Glidden Doman

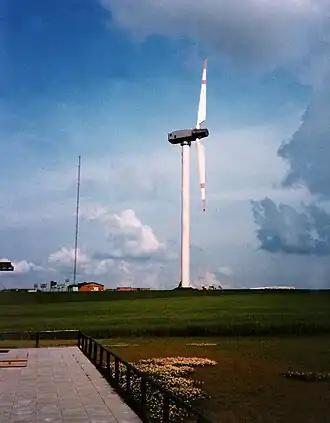

In January 1970, Doman went to work for Boeing Vertol – Boeing's helicopter division in Philadelphia. There he continued his helicopter pioneering, working on U.S. Army-funded research and patenting additional design improvements for helicopter speed increases and vibration reductions. The 1973 arab oil embargo triggered a great interest in wind energy at Boeing and numerous other companies. While continuing his helicopter innovations, Doman began to conduct wind turbine research. He adapted computer simulation models designed for helicopters to study wind turbines. Doman and his team then built scale-model wind turbines to test them in a wind tunnel normally used for helicopters and airplanes. Doman soon understood the similarities and key differences between wind turbines and helicopters. Wind turbine designers with no experience in helicopters might not know the lessons-learned from the history of helicopter technology, but by the mid-1970s Doman had more than 30 years of such learning that was directly applicable to wind turbines. Boeing's MOD-2 with the Doman-conceived flexible design, two-bladed wind turbine with a teeter hinge, became a flagship achievement in a 7-year NASA managed wind energy program for the U.S. Department of Energy and the U.S. Department of the Interior.